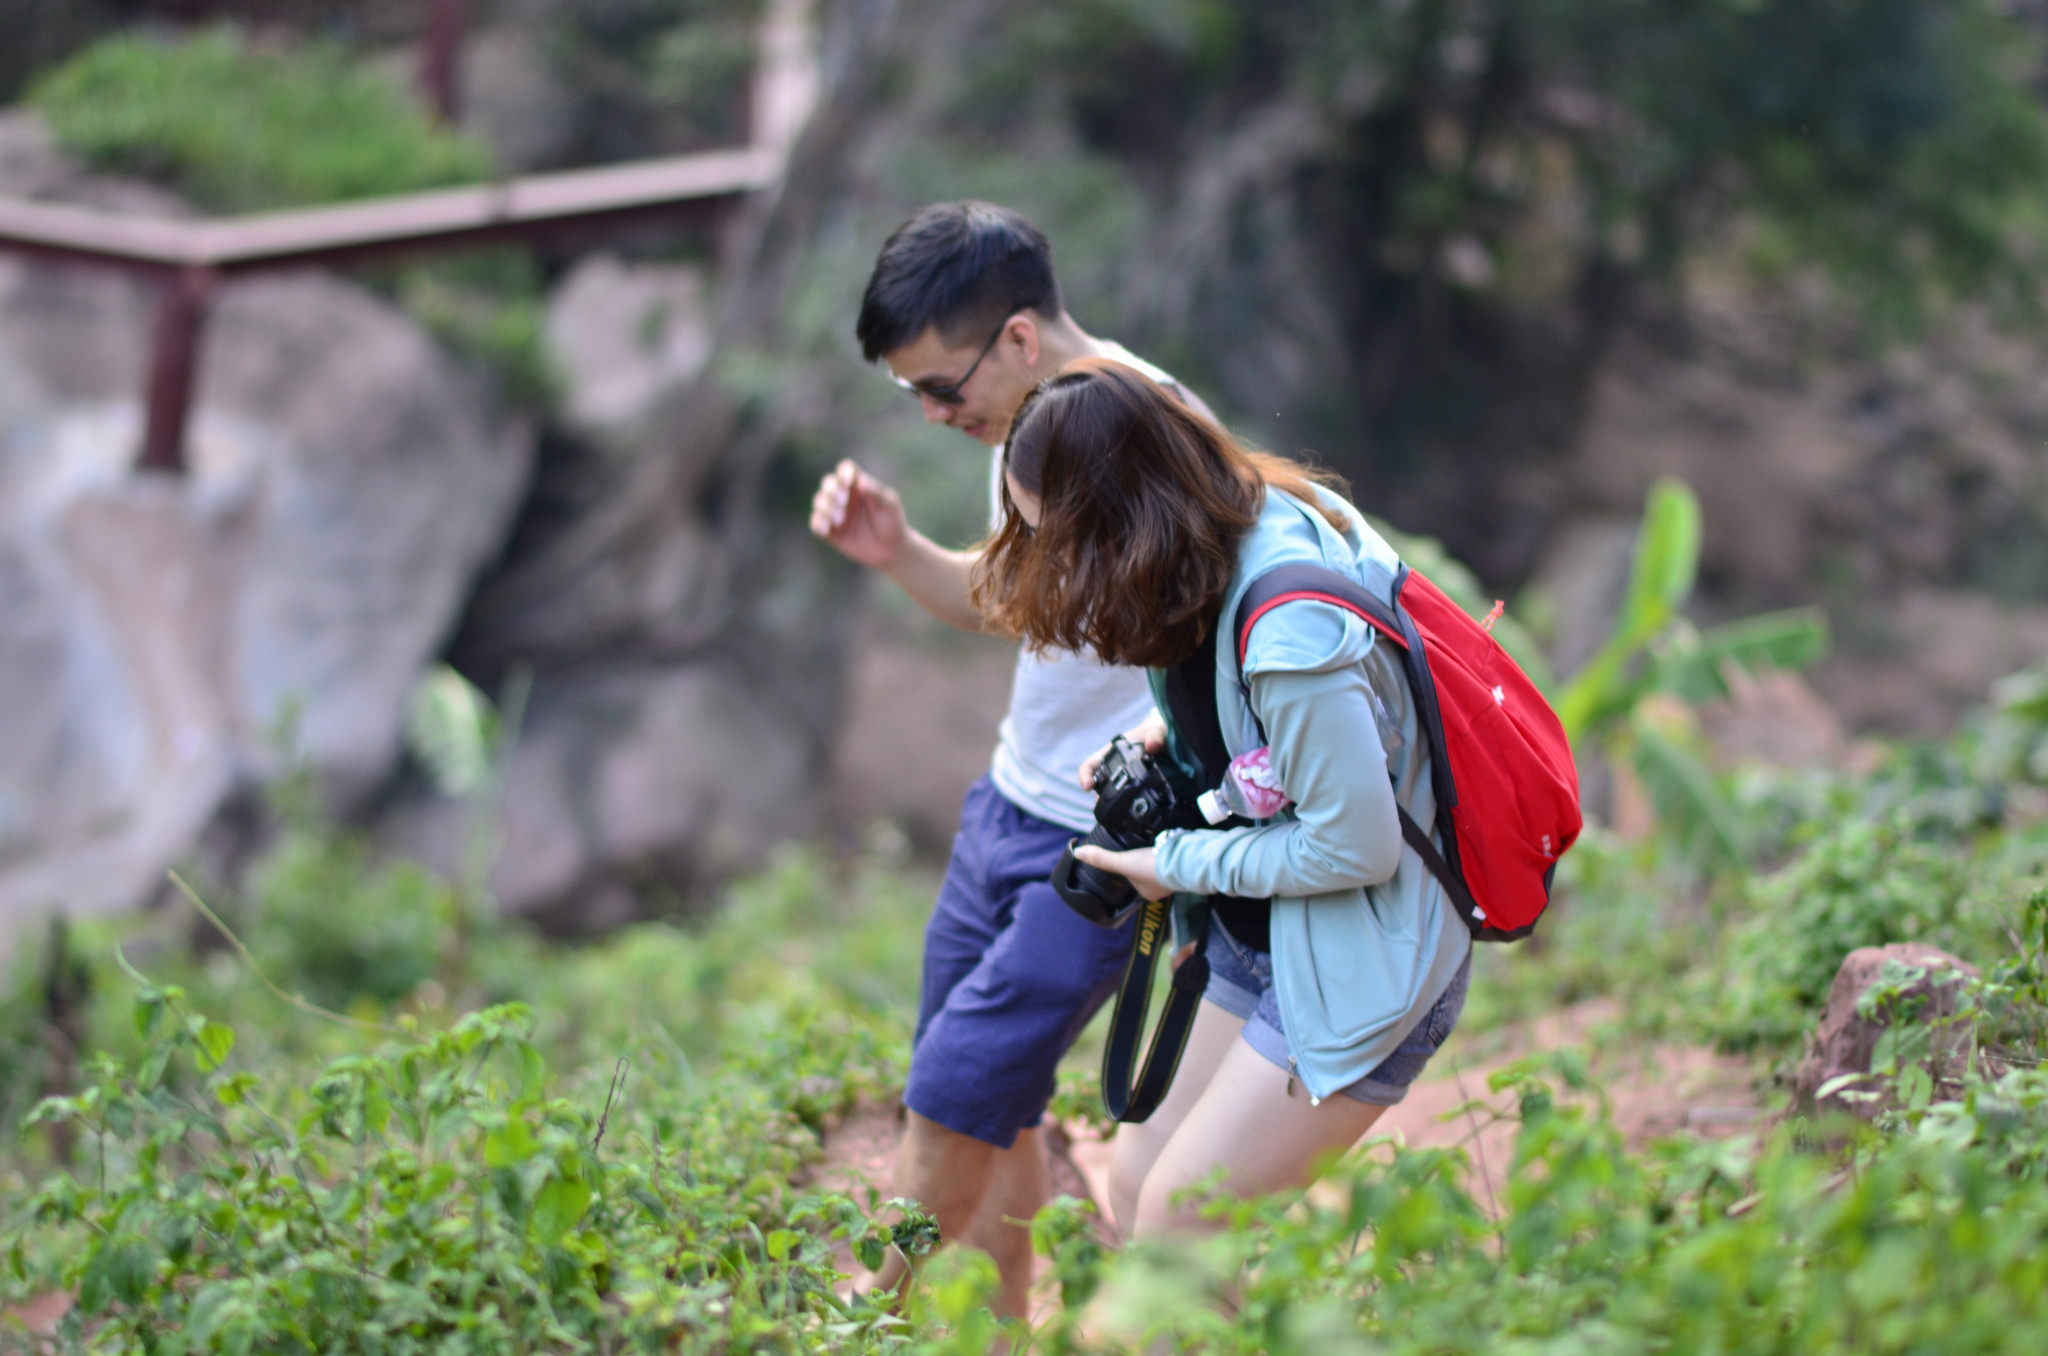
tour, travel, nature, mammal, vertebrate, outdoor recreation, adventure, tree, child, fun, recreation, plant, jungle, grass, girl, vacation, play, walking